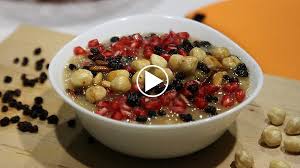
Yemek: asure